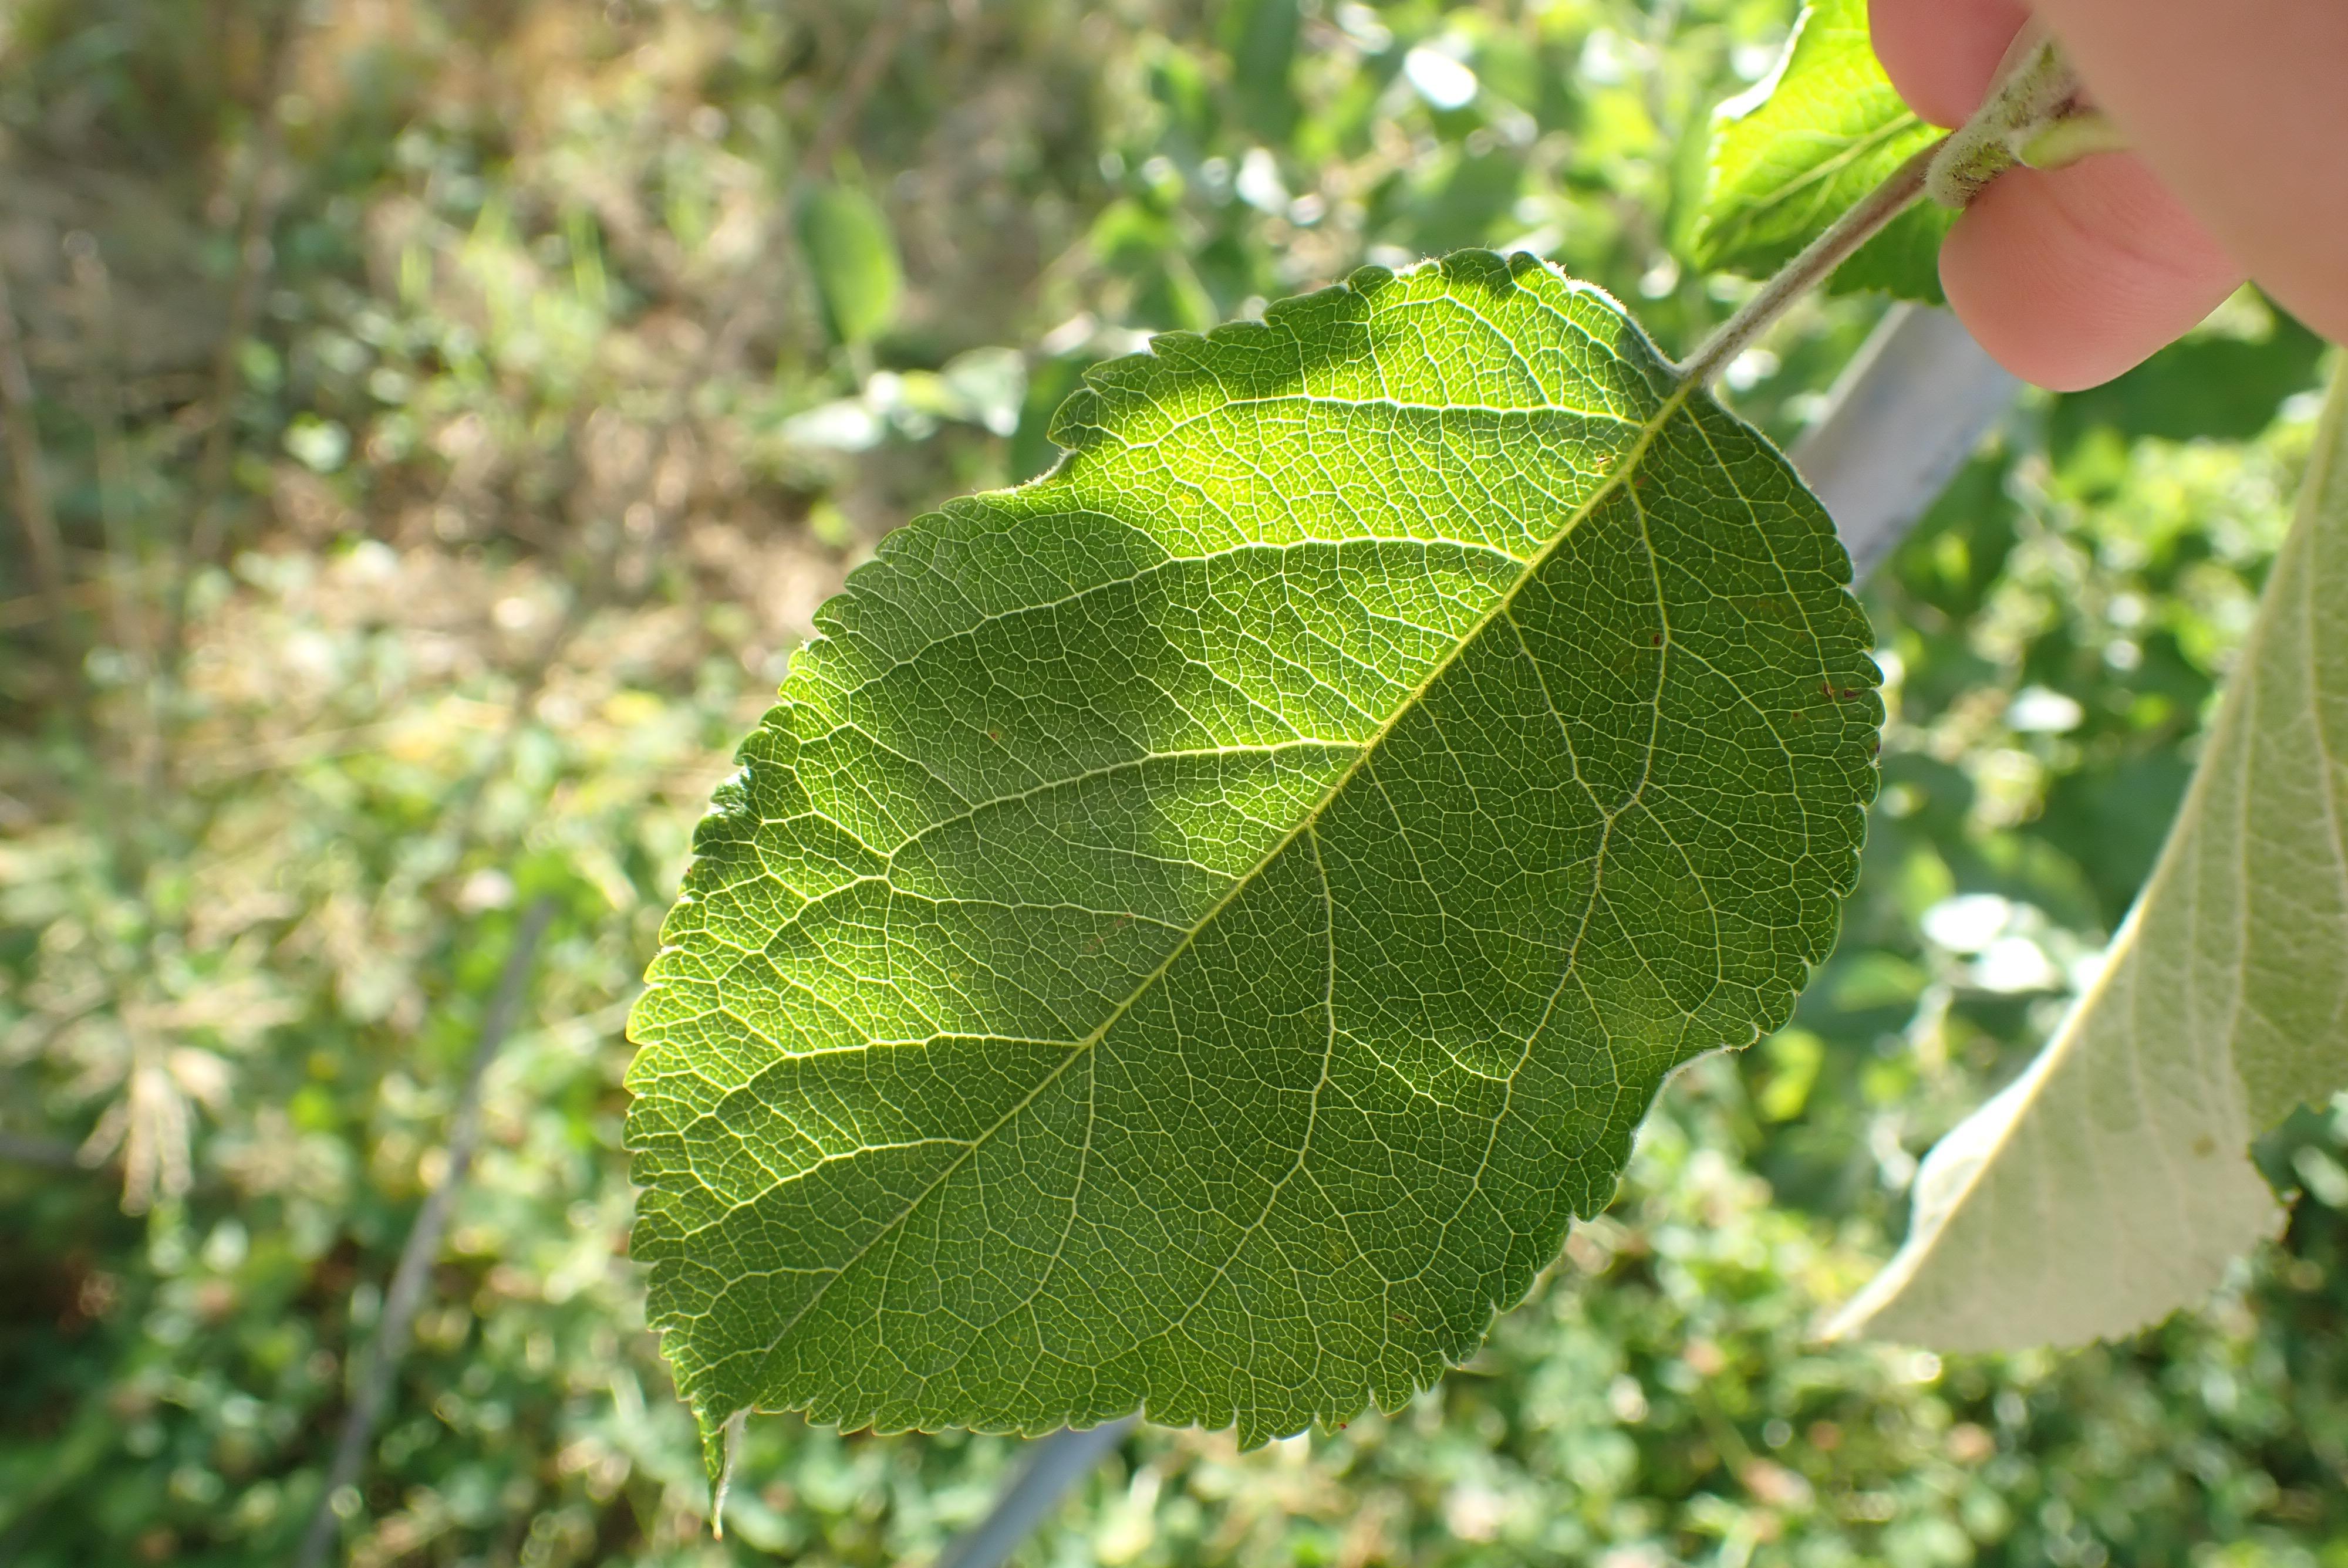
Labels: healthy